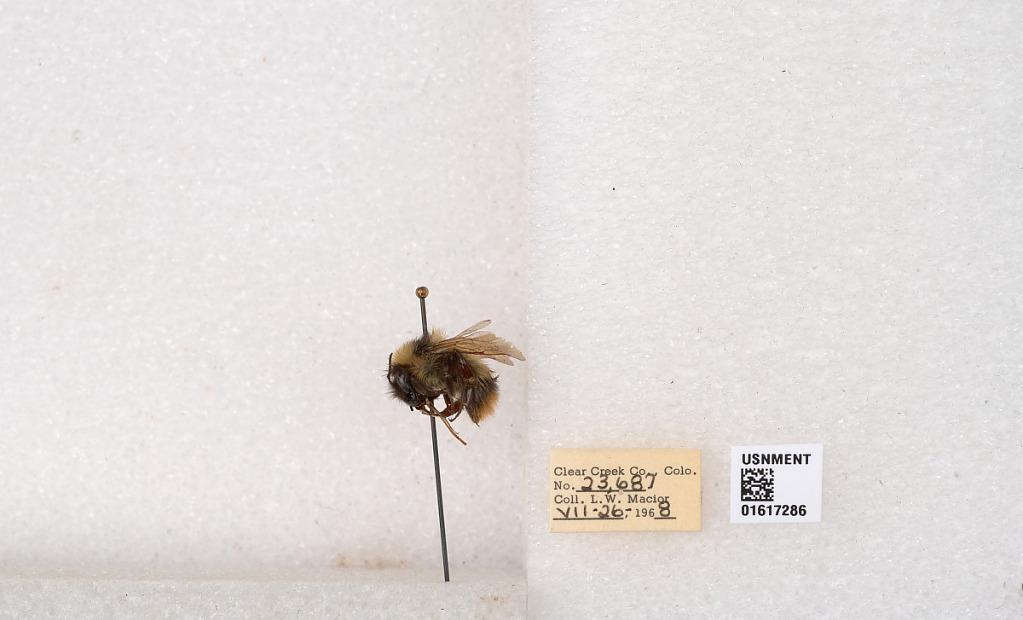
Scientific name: Bombus kirbyellus
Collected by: L. Macior
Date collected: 1968-7-26
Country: United States
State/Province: Colorado
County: Clear Creek
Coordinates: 39.6891, -105.644